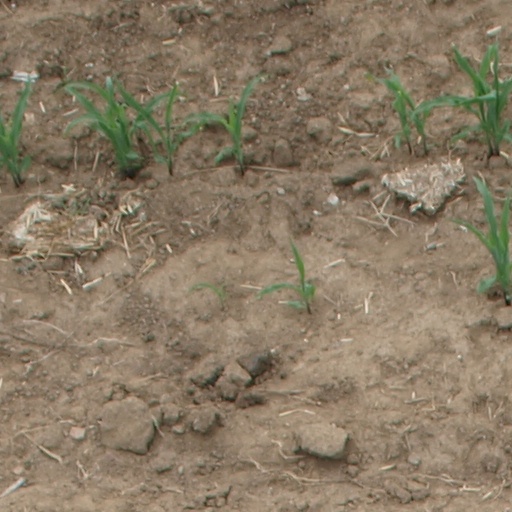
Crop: maize; corn